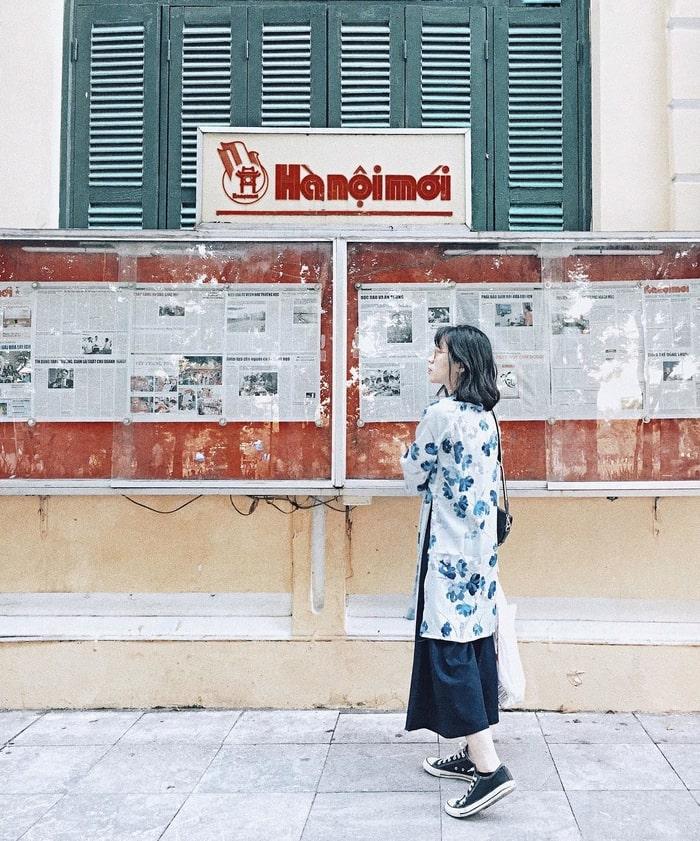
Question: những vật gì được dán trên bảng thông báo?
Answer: có những tờ báo được dán trên bảng thông báo